2018 in the United Kingdom

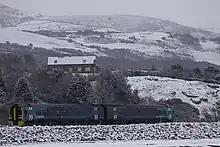
Snow in a rural part of North Wales

27 February – 4 March – Heavy snow causes disruption across much of the UK. Over subsequent days the Met Office issues the first ever red snow warning for Scotland, South West England and South Wales, meaning the weather poses a potential risk to life. With ten severe weather warnings in place, the Army is called in to help rescue hundreds of stranded motorists. Several people are reported to have died in circumstances related to the freezing conditions. As temperatures later begin rising and ice thaws, the Environment Agency issues weather warnings due to flooding, mainly in the South-West and North-East England.